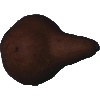
Label: Pear Kaiser 1